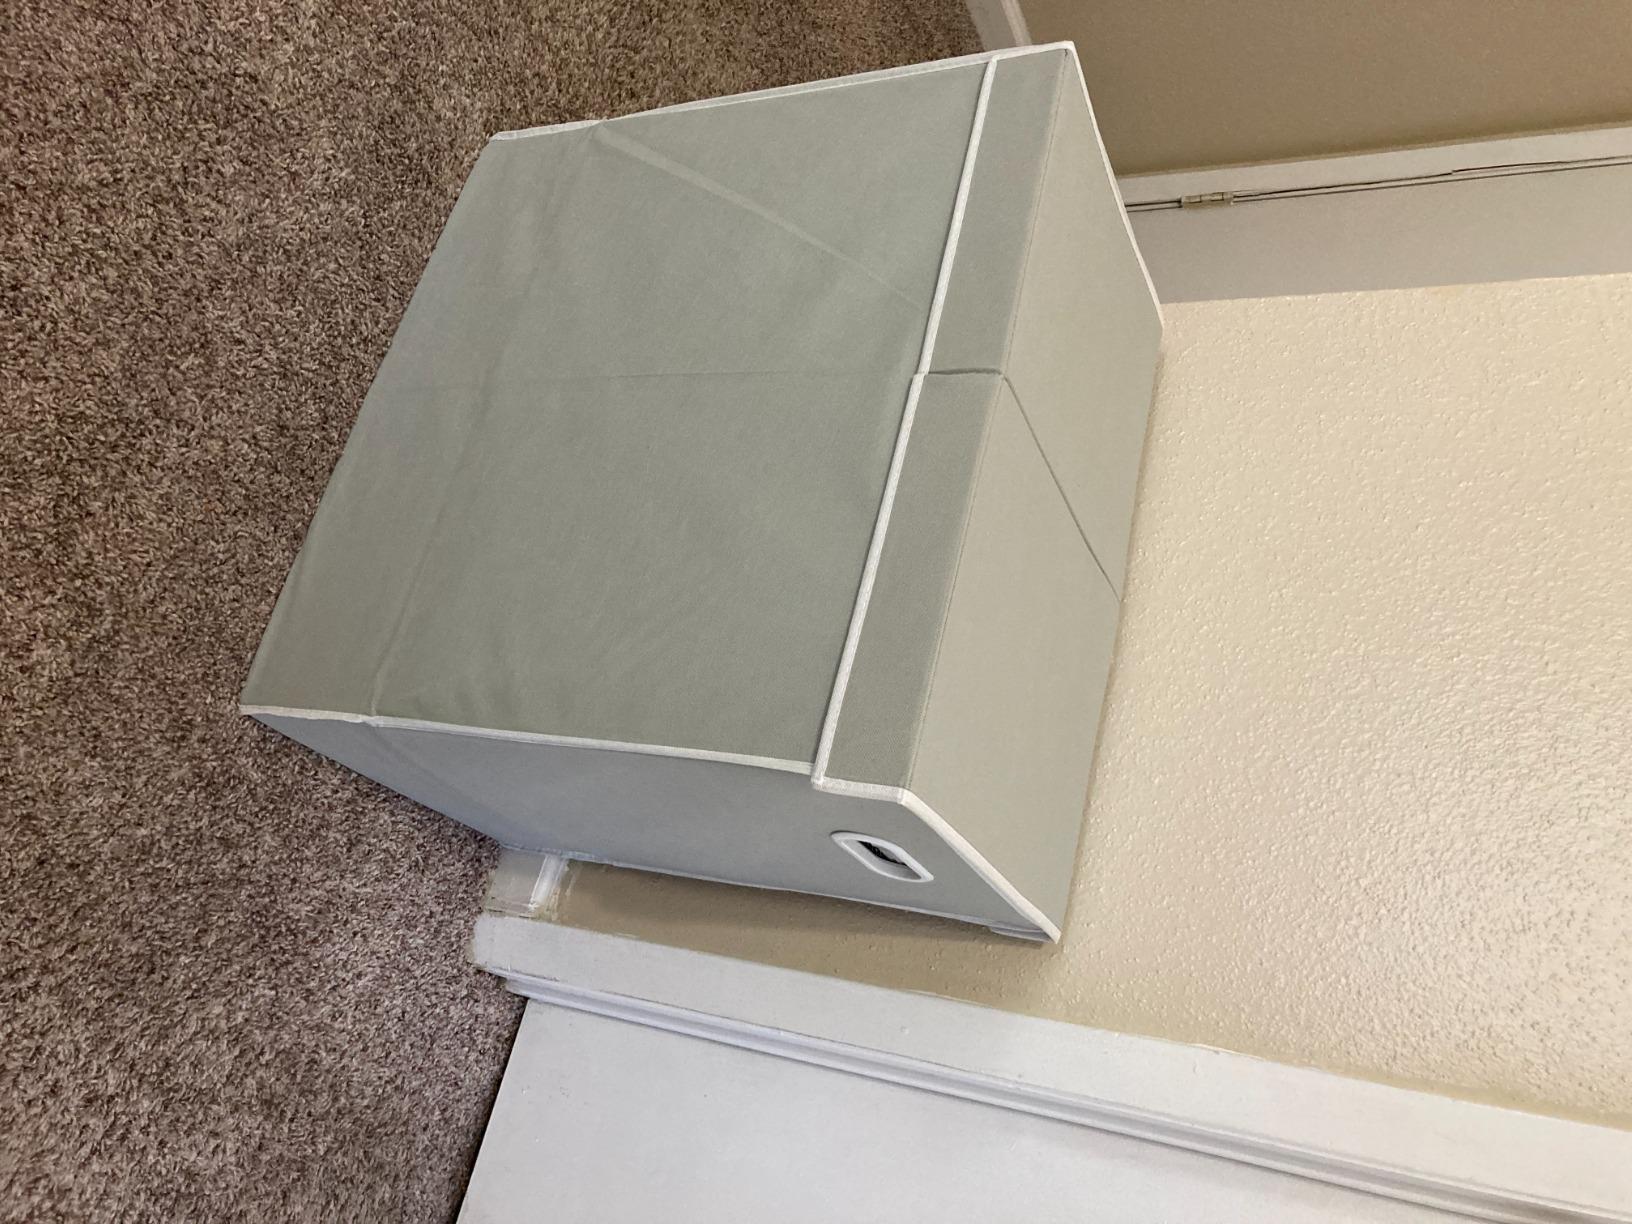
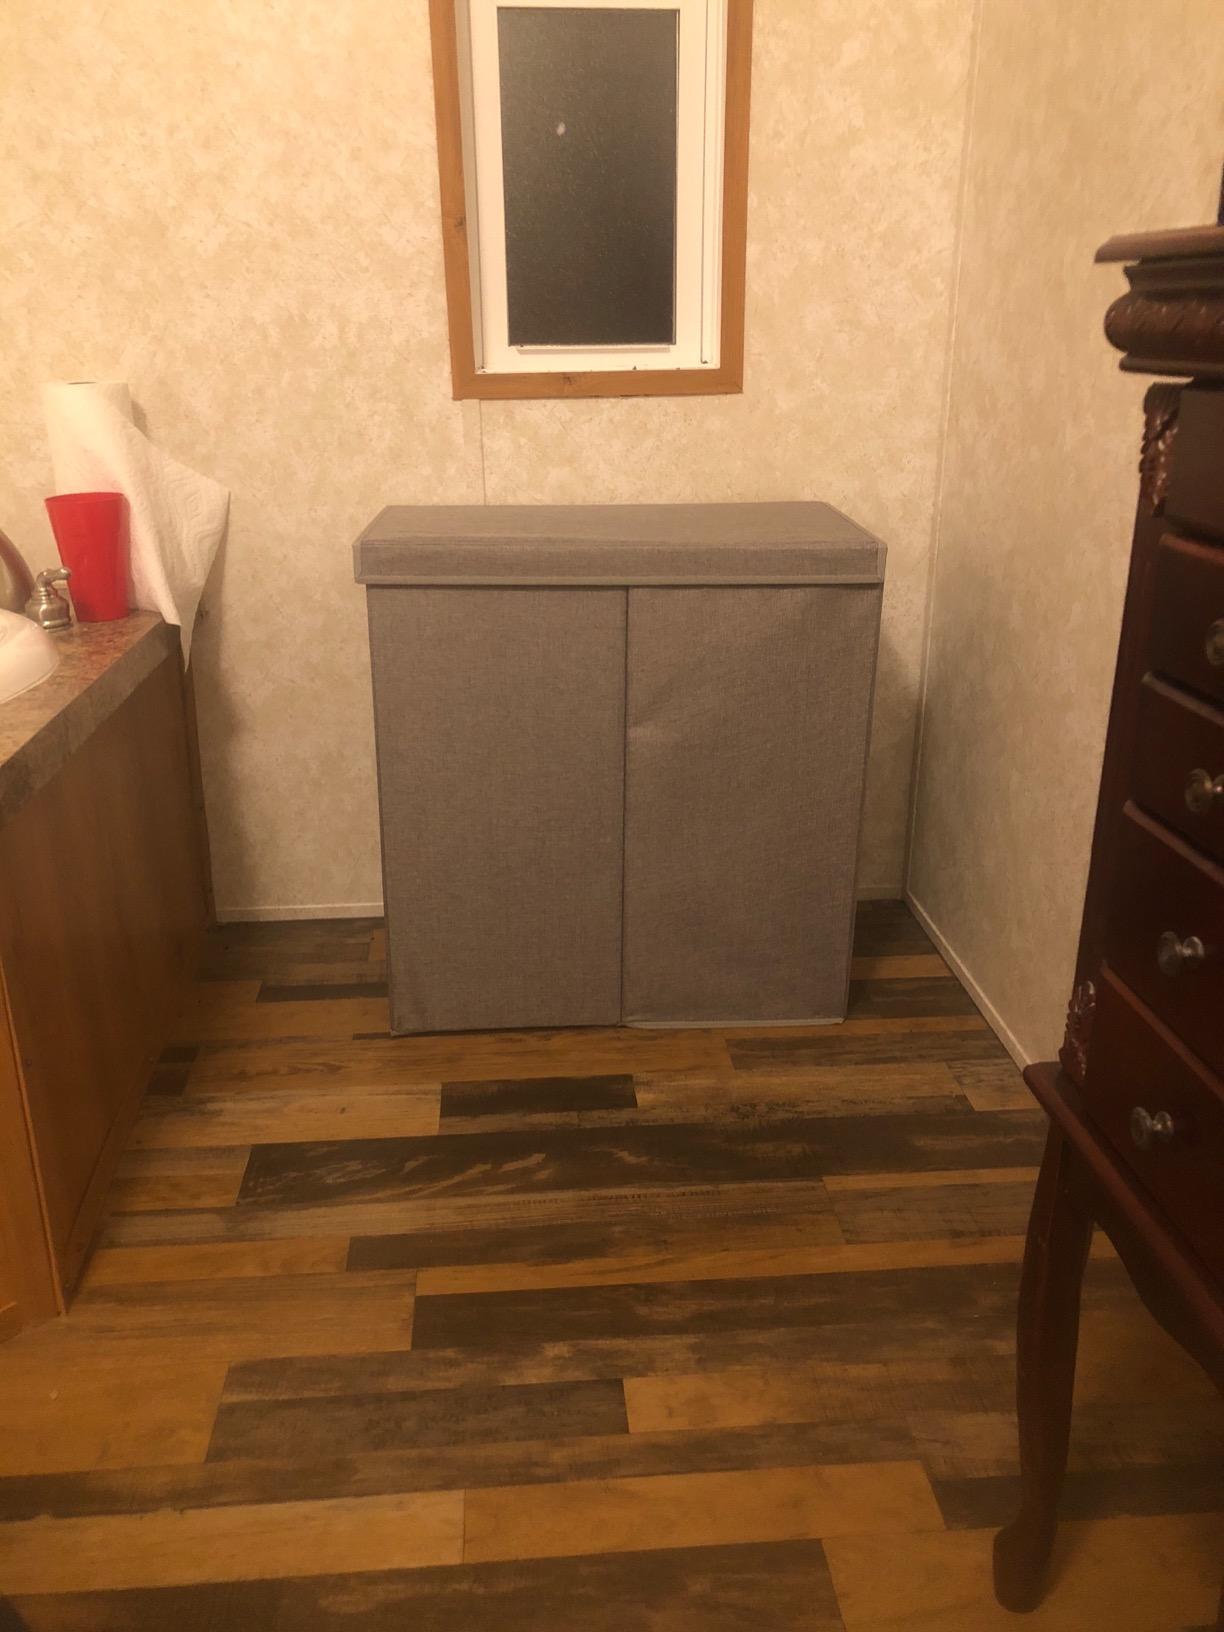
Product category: items_hamper
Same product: no